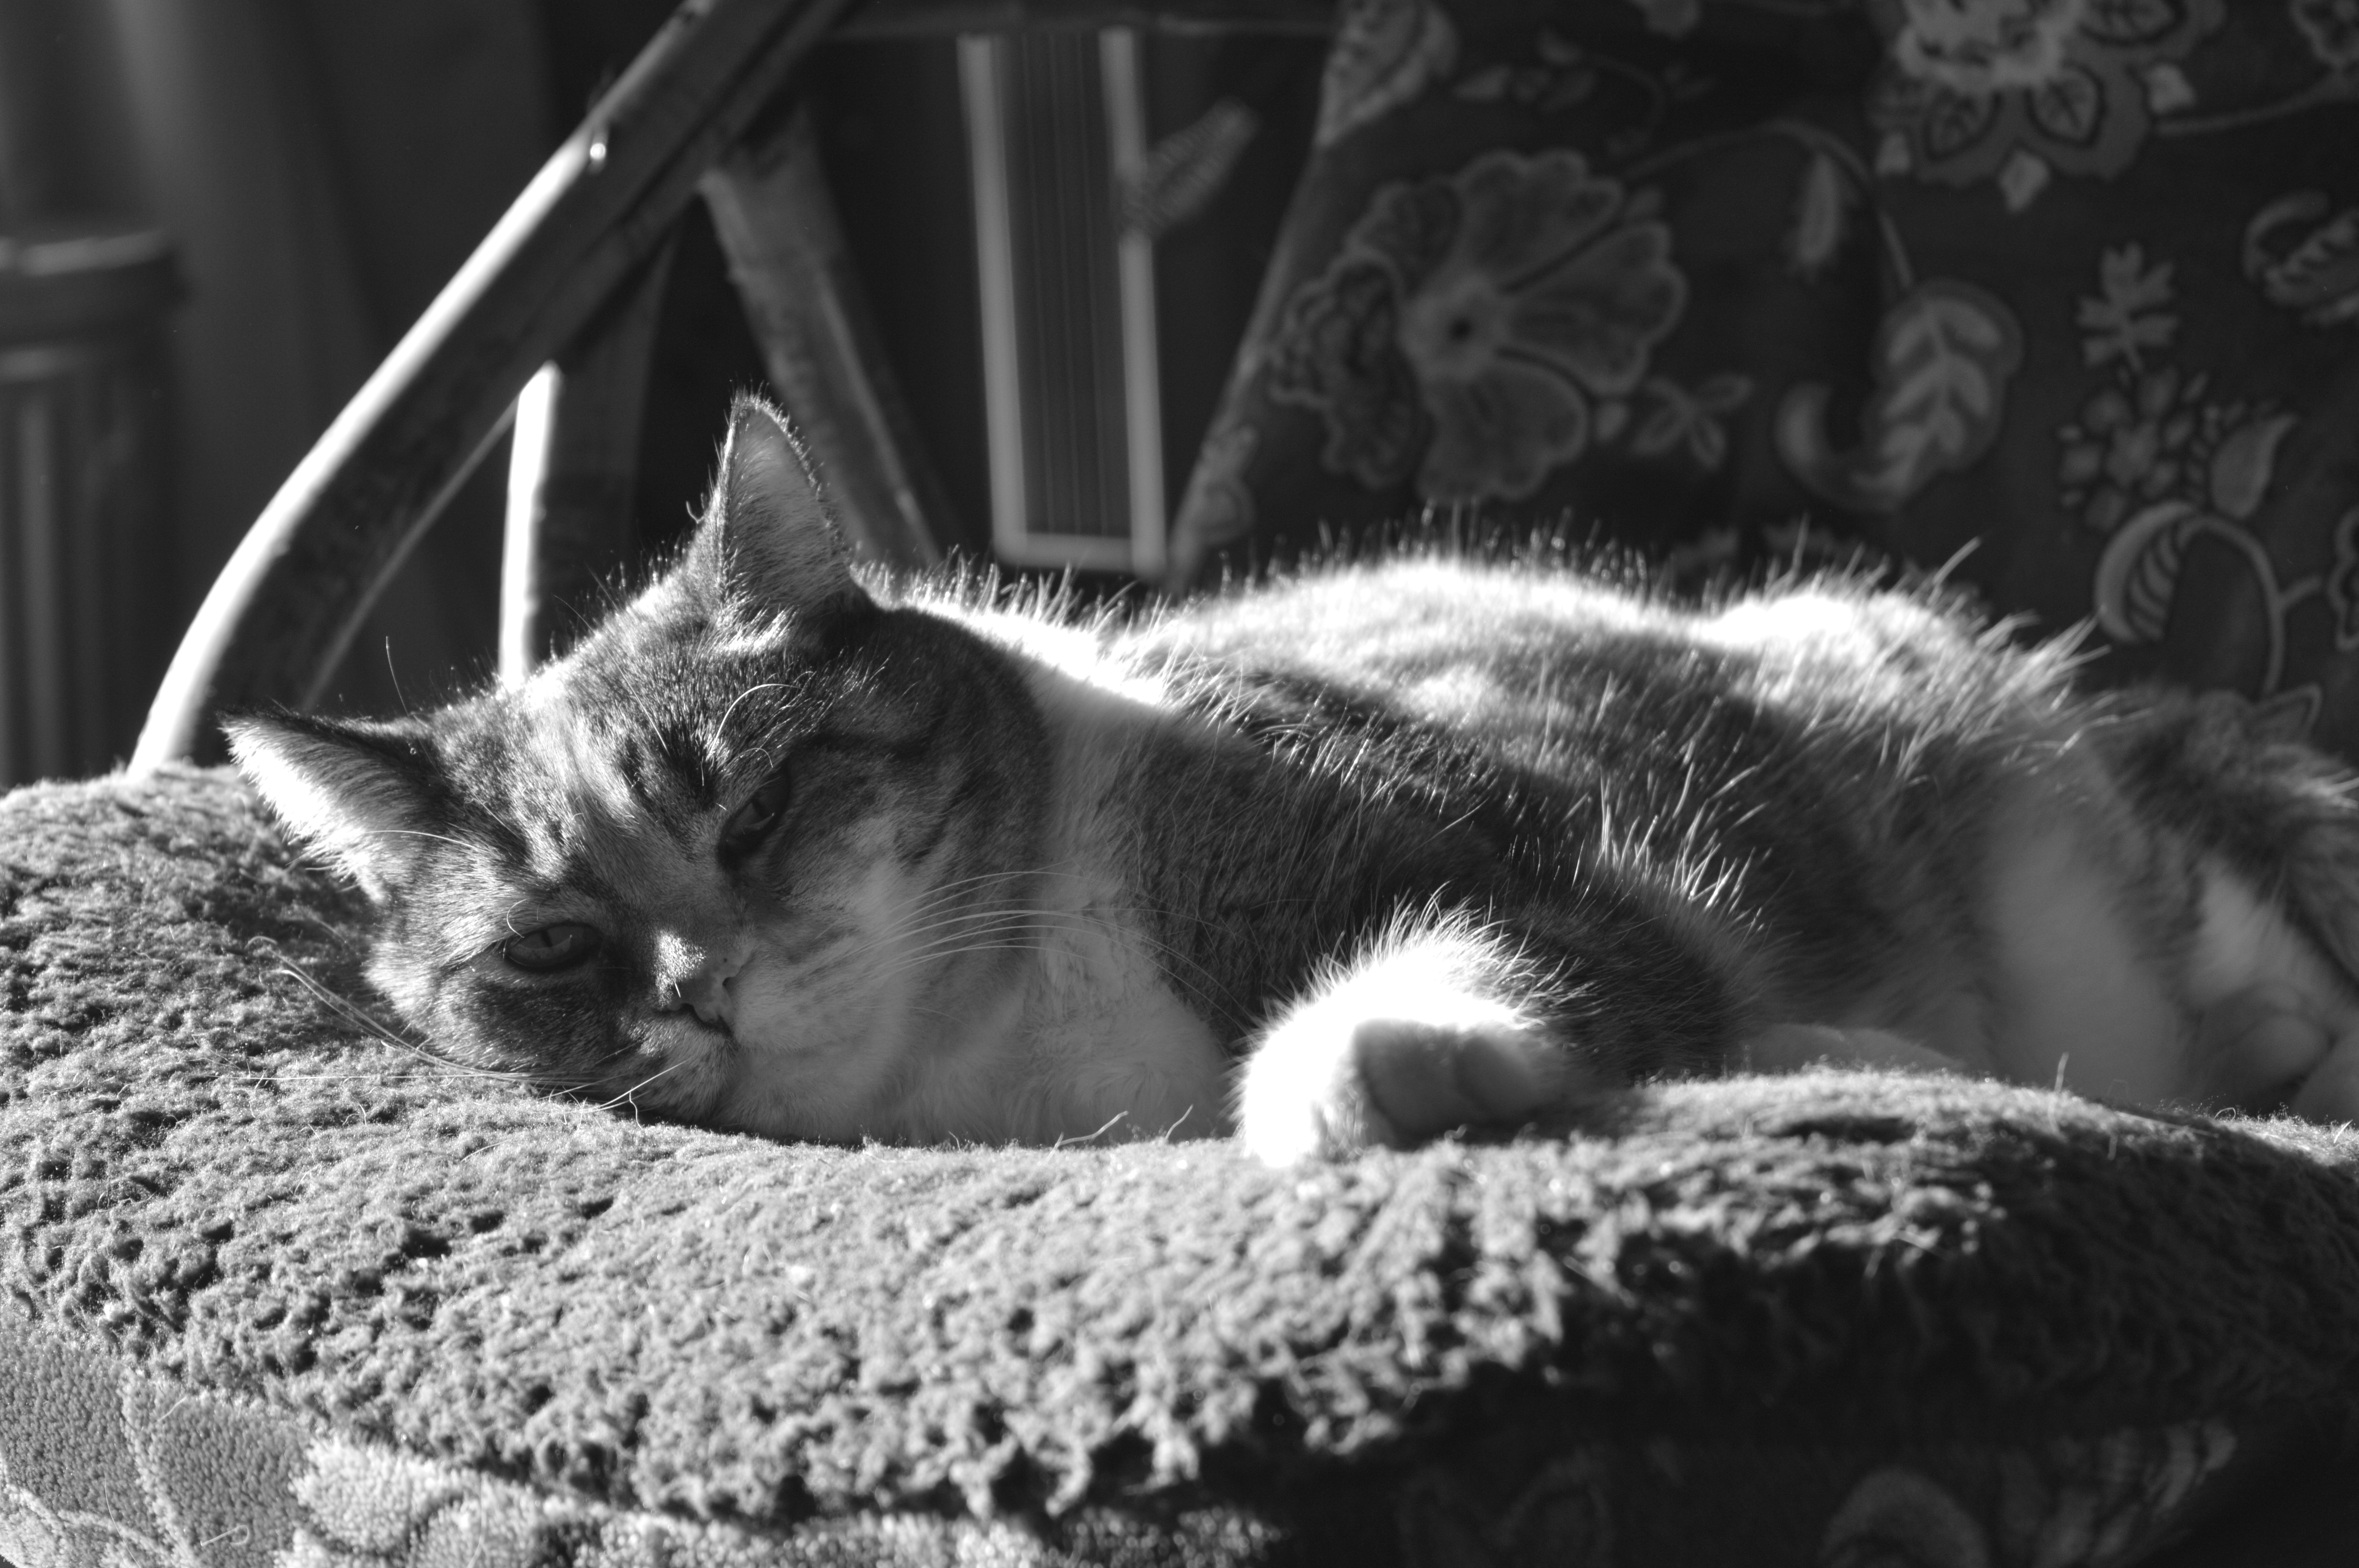
black and white, animal, pet, kitten, cat, feline, mammal, black, monochrome, whiskers, kitty, vertebrate, domestic, sleeping cat, monochrome photography, small to medium sized cats, cat like mammal